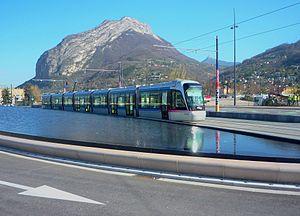
Tramway B traversant la place Nelson-Mandela (Grenoble)
La Presqu'île de Grenoble, également dénommée polygone scientifique selon un usage plus ancien, est un quartier de Grenoble d'une superficie de 250 hectares situé le plus au nord de la ville, caractérisé par un faible nombre d'habitants et la présence de nombreux centres de recherche scientifique.